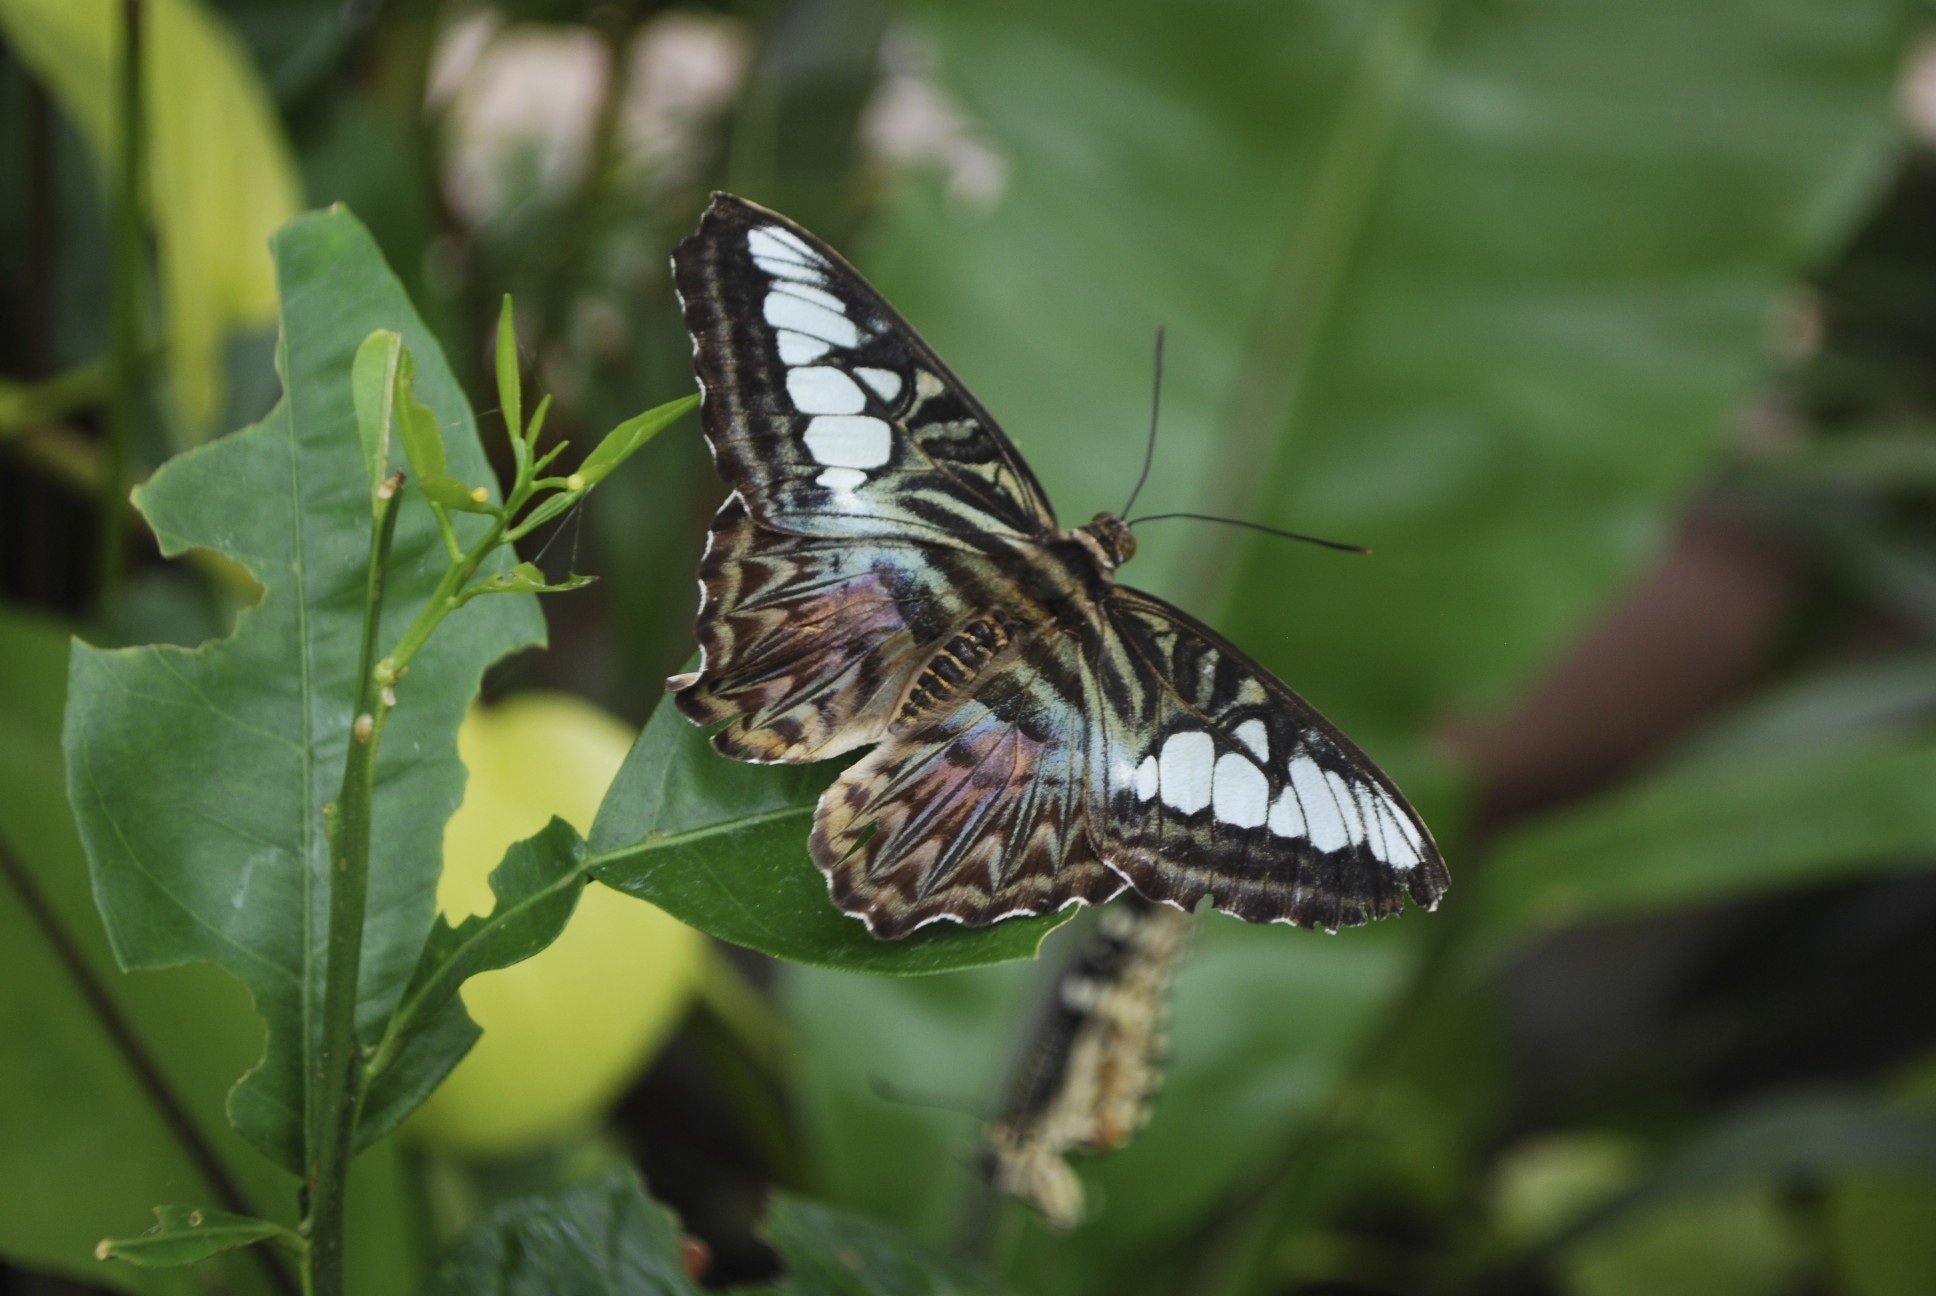
nature, wing, leaf, flower, wildlife, green, insect, botany, butterfly, fauna, invertebrate, close up, wings, macro photography, arthropod, pollinator, moths and butterflies, lycaenid